Mount Olive United Methodist Church

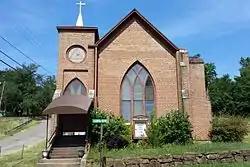

The Mount Olive United Methodist Church is a historic church at Lafayette and Knox Streets in Van Buren, Arkansas. It is a rectangular single-story brick structure with Gothic Revival styling. Its main facade has a large Gothic-arch window below the main roof gable, and a squat square tower to its left, housing the entrance in a Gothic-arched opening. The church was built in 1889 for a congregation that consisted of recently emancipated African-American former slaves when it was organized in 1869. It is a significant local landmark in its African-American culture and history.